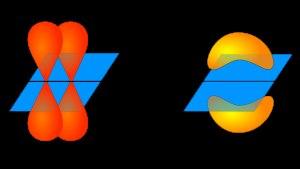
En chimie quantique, une orbitale moléculaire est une fonction mathématique décrivant le comportement ondulatoire d'un électron dans une molécule. Cette fonction peut être utilisée pour calculer la configuration électronique des molécules, la distribution spatiale et énergétique des électrons dans les molécules, et en déduire des propriétés physiques ou chimiques, comme la probabilité de trouver un électron dans une région donnée. La combinaison linéaire d'orbitales atomiques offre un moyen simple de construire une représentation approchée des orbitales moléculaires, notamment pour les descriptions qualitatives. Cette méthode est très utilisée par exemple pour établir un modèle simple des liaisons chimiques dans les molécules, décrites à l'aide de la théorie de l'orbitale moléculaire. La méthode de Hartree-Fock et l'hybridation permettent également d'y parvenir. Les méthodes plus actuelles de la chimie numérique calculent les orbitales moléculaires de chaque électron placé dans le champ électrique généré par l'ensemble des noyaux atomiques et la distribution spatiale moyenne des autres électrons.